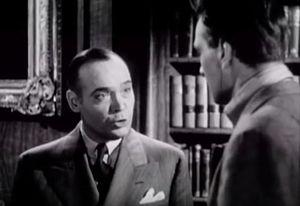
À gauche: Jacques Auger dans le film La Forteresse
Jacques Auger est un acteur québécois né le 16 janvier 1901 à Hull et décédé le 9 décembre 1977 à l'âge de 76 ans, un mois avant son 77ᵉ anniversaire.
La Forteresse est un film québécois réalisé par Fedor Ozep sorti en 1947. Le film a été tourné à Québec et aux Chutes Montmorency.